List of English translations of the Divine Comedy

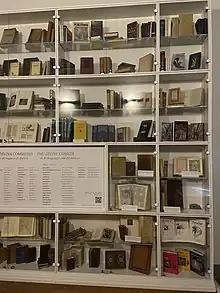
Eight bookshelves stacked on top of each other containing translations of the Divine Comedy arranged for display

The "Divine Comedy" by Dante Alighieri is an epic poem in Italian written between 1308 and 1321 that describes its author's journey through the Christian afterlife. The three "cantiche" of the poem, "Inferno", "Purgatorio", and "Paradiso", describe Hell, Purgatory, and Heaven, respectively. The poem is considered one of the greatest works of world literature and helped establish Dante's Tuscan vernacular as the standard form of the Italian language. It has been translated over 400 times into at least 52 different languages.